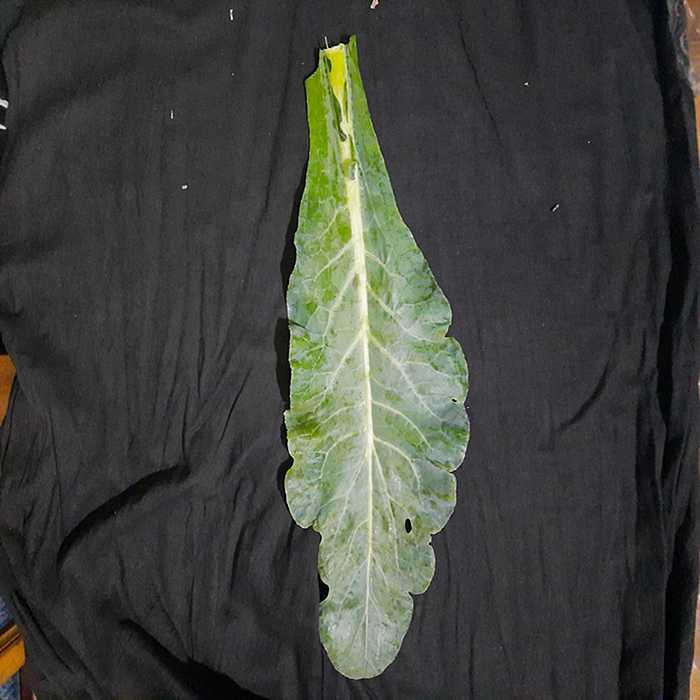
Plant: Cauliflower
Label: Fresh leaf